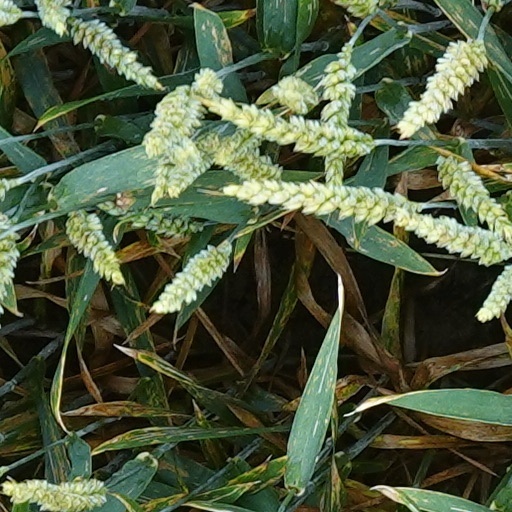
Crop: wheat